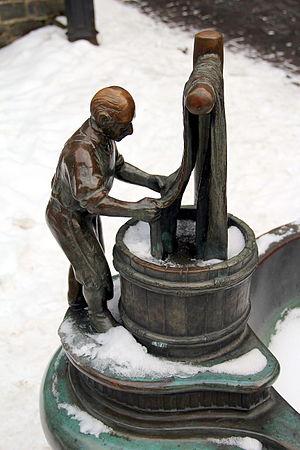
Montjoie (Allemagne), Marktplatz. – Statuette en bronze représentant un teinturier ornant la partie supérieure de la fontaine ""Weberbrunnen"" de Bonifatius Stirnberg.
Teinturier peut faire référence à :